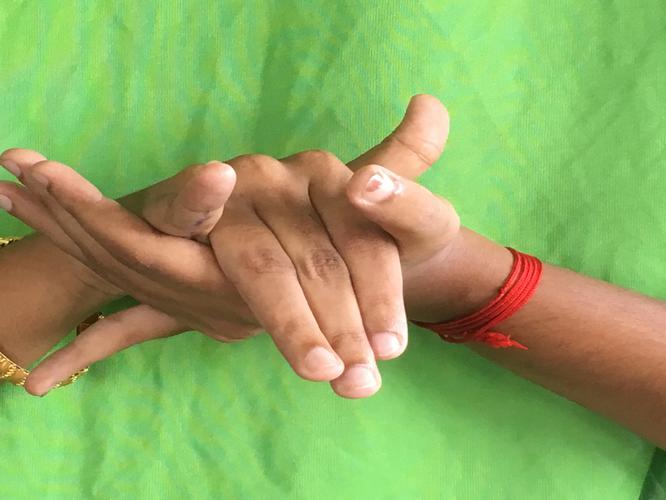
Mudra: Kurma
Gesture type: double_hand